Marine prokaryotes

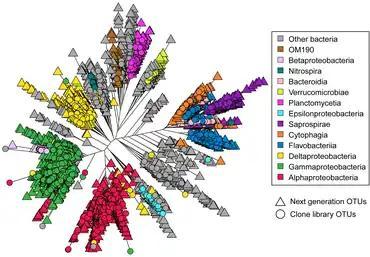
Phylogenetic tree representing bacterial OTUs from clone libraries and next-generation sequencing. OTUs from next-generation sequencing are displayed if the OTU contained more than two sequences in the unrarefied OTU table (3626 OTUs).

Endosymbiont bacteria are bacteria that live within the body or cells of another organism. Some types of cyanobacteria are endosymbiont and cyanobacteria have been found to possess genes that enable them to undergo nitrogen fixation.